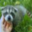
Label: raccoon